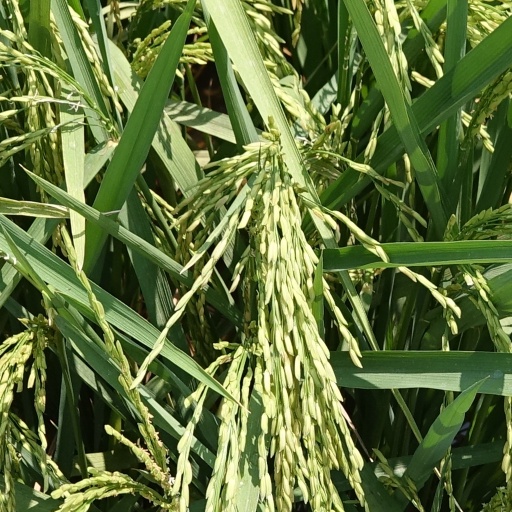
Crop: rice